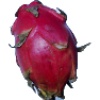
Label: red_pitahaya